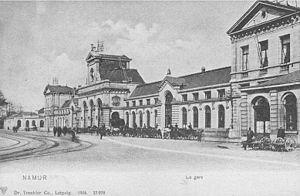
Carte postale de la Gare de Namur en 1904
La gare de Namur est une gare ferroviaire belge située à Namur, au nord de la Corbeille, le centre historique de la ville. Le sillon ferroviaire est établi sur un ancien bras de Sambre qui ceinturait anciennement le rempart nord de la ville. Elle est un élément essentiel du réseau wallon du fait de sa situation géographique : les lignes raccordant les parties est-ouest et nord-sud du territoire wallon passant toutes par Namur. Elle est d'ailleurs la première gare wallonne par le nombre de voyageurs, avec 18.649 passagers entrants par jour ouvrable en 2012, devant la gare d'Ottignies et la gare de Liège-Guillemins.